Answer in natural language. Consider the 3D positions of the objects in the scene and not just the 2D positions in the image. Is the centerpoint of  room with bed covered in bedsheet at a higher height than black basic chair? Choose between the following options: no or yes
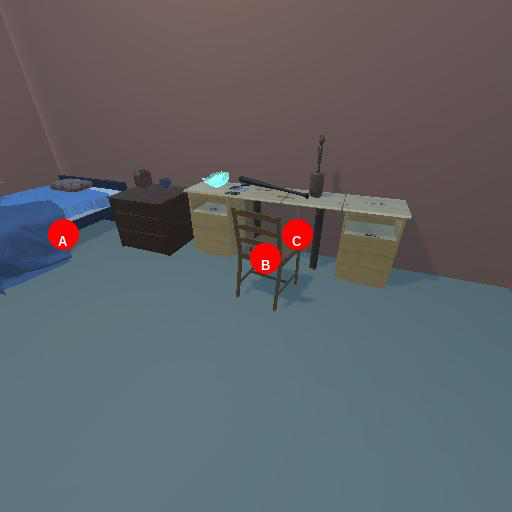
<answer>no</answer>